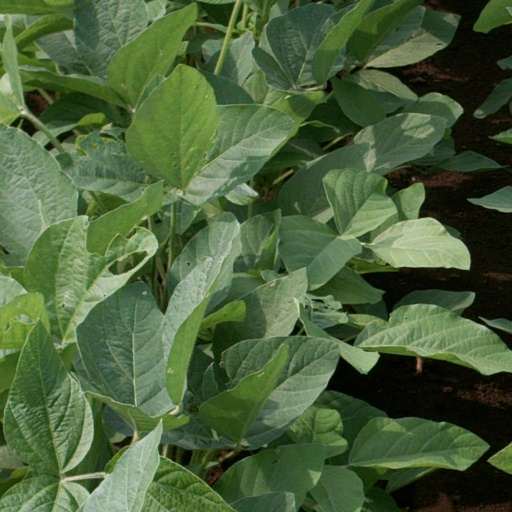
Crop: soybean